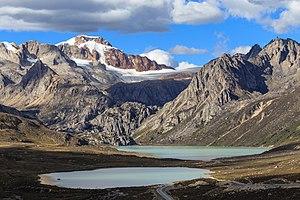
Cet article liste des principaux cours d’eau de Chine. Ceux-ci sont regroupés par exutoire puis bassin versant en progressant du nord au sud.
Le Sichuan est une province du centre-ouest de la Chine. Sa capitale est Chengdu.